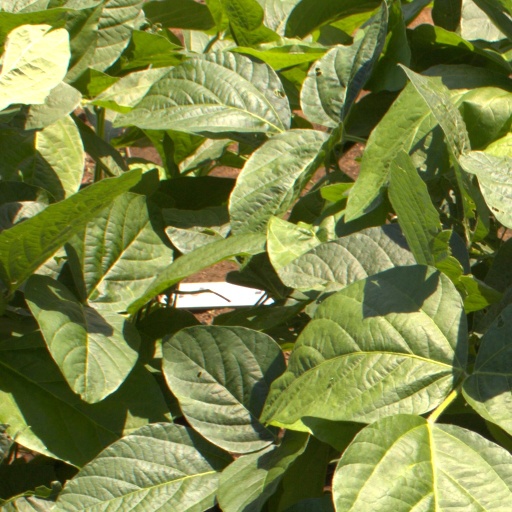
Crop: soybean